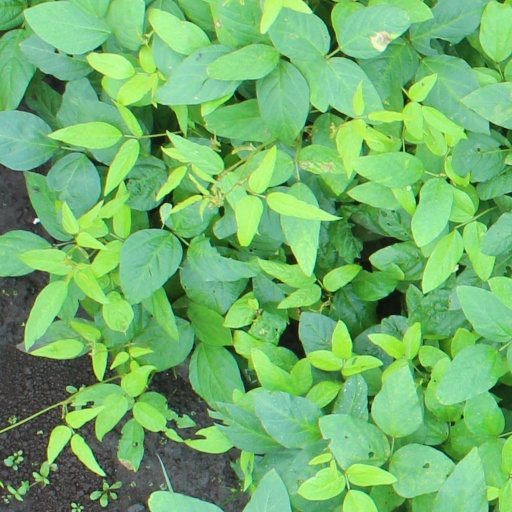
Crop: soybean